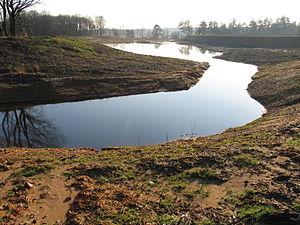
Le parc national de la Haute Campine est un parc national situé dans la Région flamande en Belgique. Créé en mars 2006, il est le premier parc national belge.